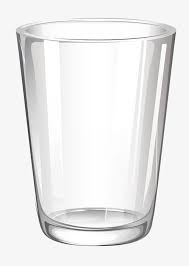
Label: glass